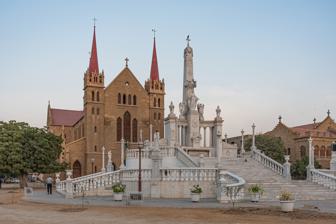
Building: Monument to Christ the King
Country: Pakistan
Year built: 1931
Church in Karachi, Pakistan Monument to Christ the King Christ the King Monument Location Karachi Country Pakistan Denomination Roman catholic Website http://archdioceseofkarachi.org// History Founded 1927 Founder(s) Vincent Gimenez S.J. Dedication October 18, 1931 Events annual procession on feast of Christ the King restoration completed in 2013 Associated people M. X Andrade, designer Architecture Architectural type white Carrara marble structure with statue of Christ the King Completed October 1931 Construction cost Rs. 81,500 Specifications Capacity 150 Length 111 feet Width 111 feet Height 54 feet Administration Archdiocese Roman Catholic Archdiocese of Karachi Parish Saint Patrick's Cathedral, Karachi Clergy Priest in charge Fr. Mario A. Rodrigues 2015- The Monument to Christ the King is a white marble structure in the grounds of Saint Patrick's Cathedral, Karachi , Pakistan. History This monument stands overlooking one of the busiest streets of Karachi – Shahrah-e-Iraq. The idea for this 54 feet high architectural beauty emerged in 1926. It is the only structure of its kind in the city of Karachi and is popular with tourists. Vincent Gimenez S.J. was the Parish Priest of St. Patrick’s Parish when Pope Pius IX initiated the Feast of Christ the King (celebrated on the last Sunday in October) in 1925. Fr. Gimenez was the first to introduce the procession of Christ the King through the streets of Saddar Town in October 1926. In 1927 the local branch of the Apostleship of Prayer conceived the idea of erecting a monument that would be a symbol of devotion to the Sacred Heart of Jesus. The Catholics of Karachi and surrounding areas got together and formed a Board consisting of 26 members. Fr. Gimenez was the President, R.A.M D’Silva was General Secretary and C. S. Lobo was Treasurer. In addition, 14 Catholic Associations connected with the parish and representative of the community around 80 persons also went about collecting donations, expediting the work of planning and overseeing construction. Construction The Monument was designed by M. X Andrade and the construction was supervised by August Rodrigues, retired Superintendent Engineer Public Works Department, Bombay . The marble for this monument was imported from Carrara, Italy through Anthony Coutinho and Company. The statue of Christ the King installed high above the ground was a gift from Major Quadros of Cincinnatus Town , Karachi. The crypt has a seating capacity for 150 people and is adorned with two murals - one of heaven and the other of hell, the work of a Mr. Vaz, a Goan artist. The crypt also houses a replica of St. Francis Xavier . The total cost of the monument was Rs.81,500. Inauguration The celebrations for the inauguration of the monument lasted for nine days. Eleven committees were formed: Congress committee, Music committee, Stage committee, Pageant committee, Procession committee, Street Decoration committee and an Accommodation committee. After four years of planning and construction the monument was completed. On October 17, 1931 there was an investiture ceremony of the new Knight of St. Gregory the Great followed by a Passion play which was held at St. Patrick’s School . Over two hundred people took part in this play which ran for four days, to packed houses. This was the first time that microphones and loud speakers were used at a function at St. Patrick’s. The next day a Pontifical High Mass was celebrated followed by the opening of the Congress of Catholic Action, by the Delegate Apostolic to the East Indies, Mgr. Leo P. Kierkels C.P. After a short inaugural address and the reading of the telegram sent by the Pope, the hymn to Christ the King was sung. After a short speech by the President of the Executive Board, Fr. Gimenez, the monument was blessed by Kierkels. This ceremony was attended by a large segment of society including many non-Catholics. Church officials from this part of the world, priests and religious from all over India also joined the thousands of locals in this celebration. During the week Masses were held at the Monument by the different organizations of the parish. Later a two mile long procession led by the band of St. Patrick’s Cadet Corps, and followed by parishioners dressed as various characters of the Bible. Jamshed Nusserwanjee Mehta , President of the Municipal Corporation led a large section of non-Catholics in the procession. At the conclusion fireworks lit up the night sky. Feast day The Feast of Christ the King is celebrated on the last Sunday in November, just before the start of Advent. There was an annual procession from St Patrick’s Cathedral in Saddar, known as the Christ the King Procession, in which members of the Catholic community took part; it was nearly quarter of a mile long. However, it was stopped in the mid-1960s due to congestion on the streets and some cases of harassment. Recent events On its 80th anniversary, the monument is greatly damaged by the ravages of weather and time. Most of the bordering and pavements surrounding the monument as well as the cathedral building have been removed. The salinity in the soil had destroyed its base. Parts of it are broken and unless measures are taken to repair and save the structure it may not survive to see its century. Restoration On September 27, 2011 a fund-raising drive was initiated to raise money to renovate the Christ the King monument. Rupees 10 million (US$115,000) is needed to save the ancient cultural heritage of the Church. In 2012 the Archbishop Emeritus of Karachi formed a committee for the restoration and preservation of Monument. Menin Rodrigues was appointed as Project Head and Roland deSouza as the Technical Coordinator. The restoration was completed in 2013. On 24 November 2013, the Feast of Christ the King, Archbishop Edgar Pena Parra , Apostolic Nuncio to Pakistan, blessed the monument after completion of the restoration work. The NED University of Engineering and Technology was one of the main contributors to the repair work which cost Rs 8.5 million. References